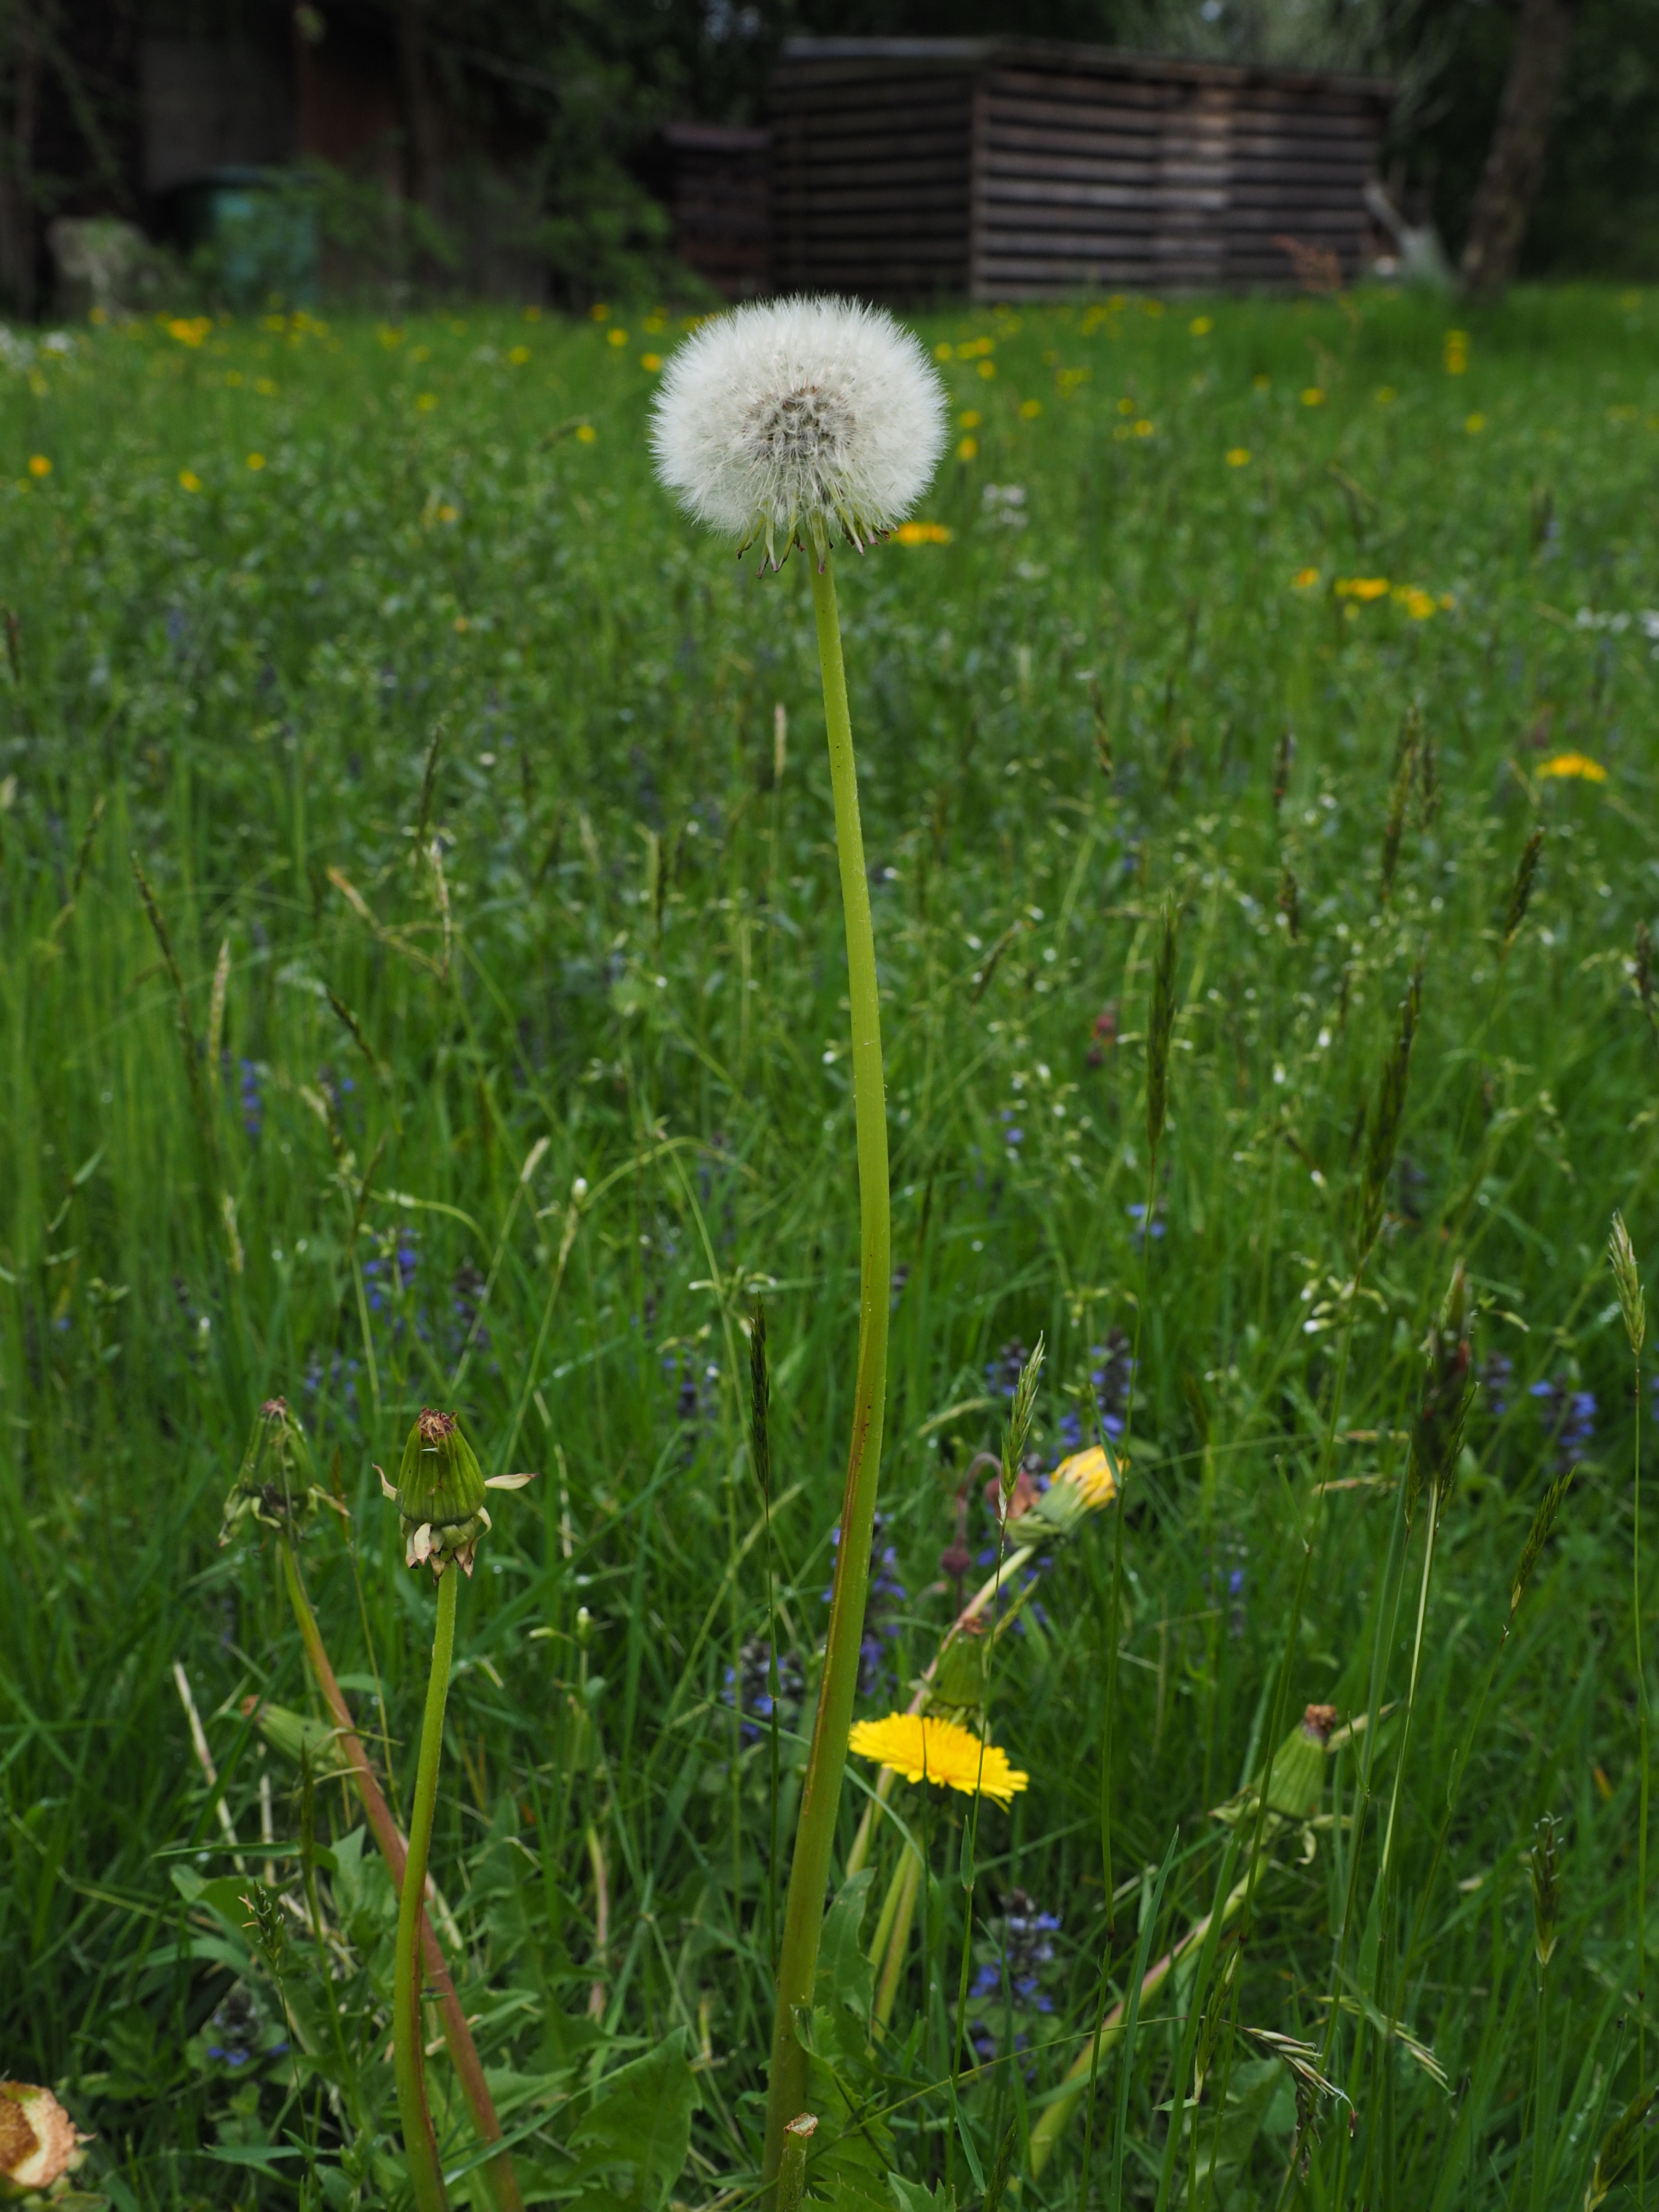
grass, plant, field, lawn, meadow, dandelion, prairie, flower, spring, herb, botany, flora, wildflower, pointed flower, grassland, habitat, flowering plant, daisy family, grass family, land plant